When We Were Very Young

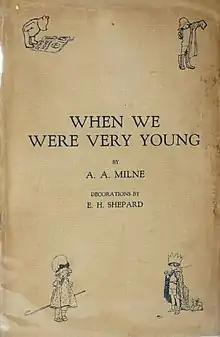
First edition

When We Were Very Young is a best-selling book of poetry by A. A. Milne. It was first published in 1924, and it was illustrated by E. H. Shepard. Several of the verses were set to music by Harold Fraser-Simson. The book begins with an introduction entitled "Just Before We Begin", which, in part, tells readers to imagine for themselves who the narrator is, and that it might be Christopher Robin. The 38th poem in the book, "Teddy Bear", that originally appeared in "Punch" magazine in February 1924, was the first appearance of the famous character Winnie-the-Pooh, first named "Mr. Edward Bear" by Christopher Robin Milne. In one of the illustrations of "Teddy Bear", Winnie-the-Pooh is shown wearing a shirt which was later coloured red when reproduced on a recording produced by Stephen Slesinger. This has become his standard appearance in the Disney adaptations. On 1 January 2020, "When We Were Very Young" entered the public domain in the United States, but remains protected in other countries, including the UK.